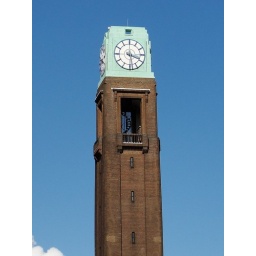
Illuminated clock face with access by a spiral staircase